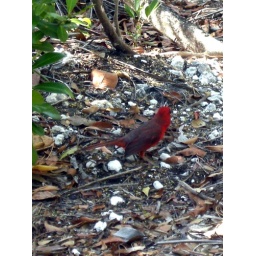
A red bird in Big Pine Key.